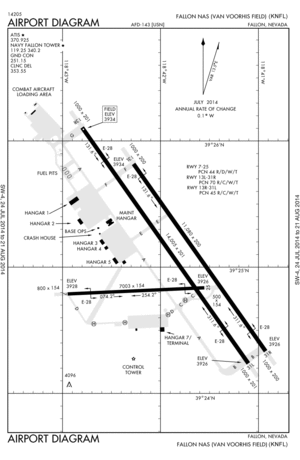
La Naval Air Station Fallon ou NAS Fallon est la principale installation d'entrainement au combat air-air et air-sol de l'US Navy. Elle se situe dans la ville de Fallon dans l'ouest du Nevada, aux États-Unis.